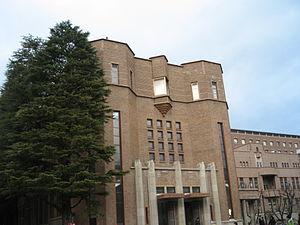
bâtiment de la faculté de droit de l'université de Kyoto
L’université de Kyoto, dont le nom est couramment abrégé en Kyōdai, est une université japonaise située à Kyoto. Elle a été fondée en 1897 en tant qu’université impériale du Japon et appartient depuis 2004 à l’association des universités nationales du Japon.